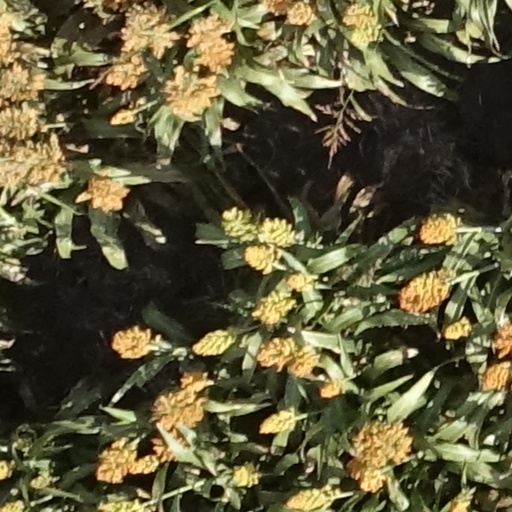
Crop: sorghum